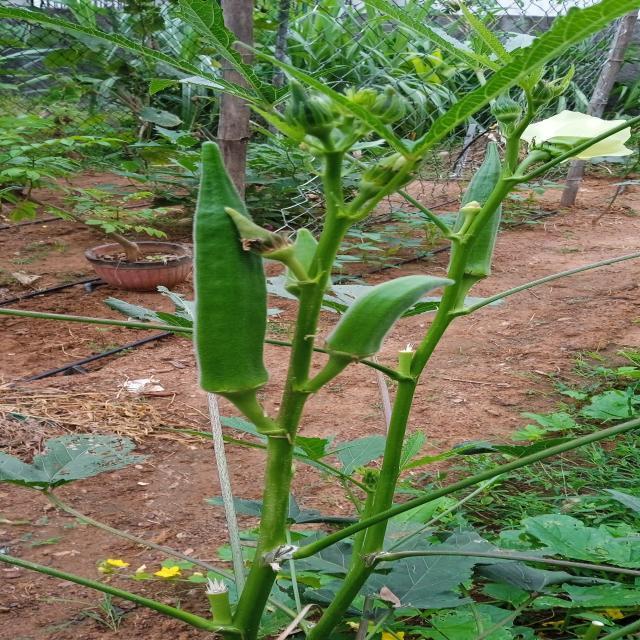
Label: Under-mature